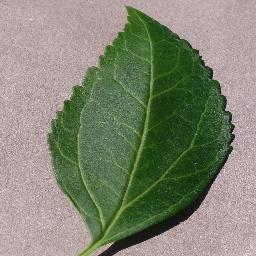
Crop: cherry
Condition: (including_sour)_healthy